Louise Chevalier

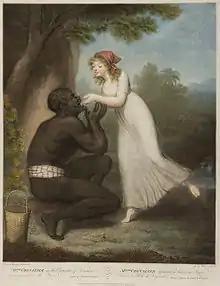
James Ward. Madame Chevalier in the Character of Virginia (after Ch. Henard). Coloured mezzotint. 1799

Louise Chevalier (c. 1770s - died after 1801), was a French actress and opera singer. She was active in Russia in the French theater troupe of her spouse, the ballet dancer and playwright (Pierre Peicam), from 1797 until 1801.